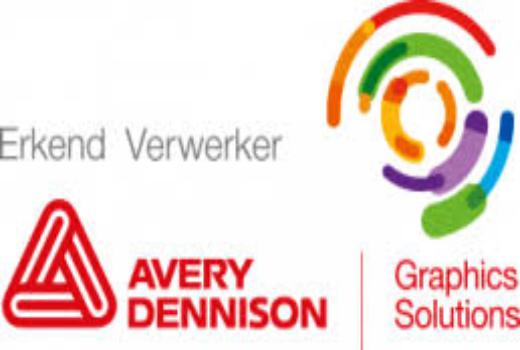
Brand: avery dennison-1
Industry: Others